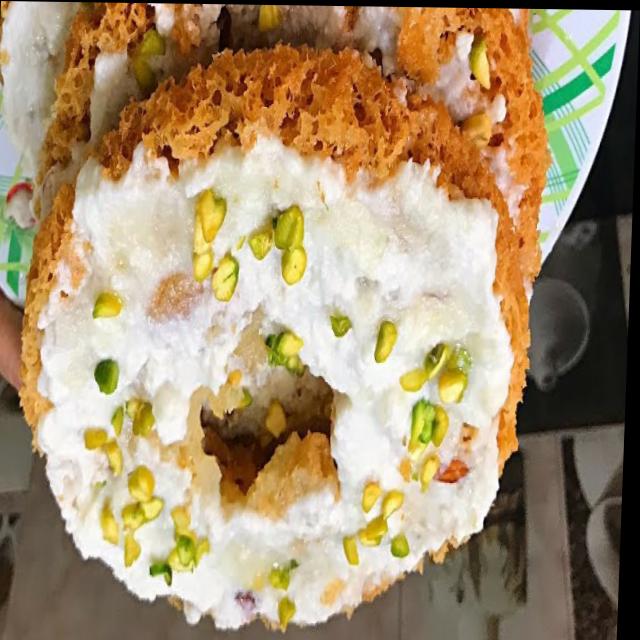
Dish: ghevar